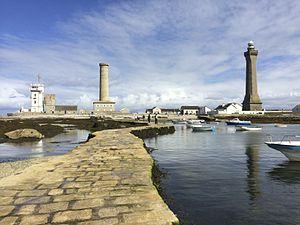
Phares de la pointe de Penmarc'h comprenant le phare d'Eckmühl This building is inscrit au titre des Monuments Historiques. It is indexed in the Base Mérimée, a database of architectural heritage maintained by the French Ministry of Culture,
Le phare d'Eckmühl est un phare maritime situé sur la pointe de Saint-Pierre, à Penmarc'h, dans le Finistère en France. Il mesure plus de 60 mètres de haut. Il a été inauguré le 17 octobre 1897 et doit son nom au titre de noblesse de la donatrice qui l'a en grande partie financé. Il sécurise l'une des côtes les plus dangereuses de France en raison de ses nombreux récifs.